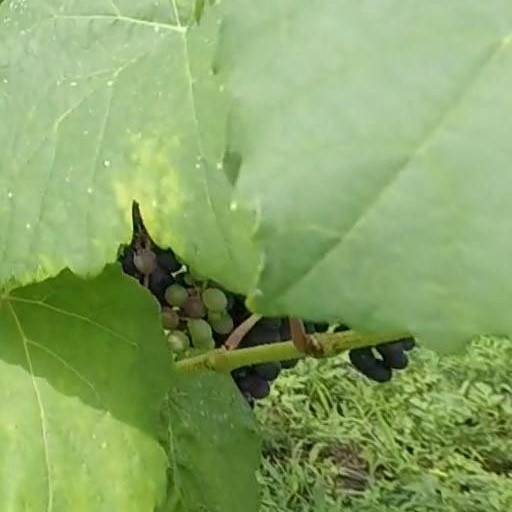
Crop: grape